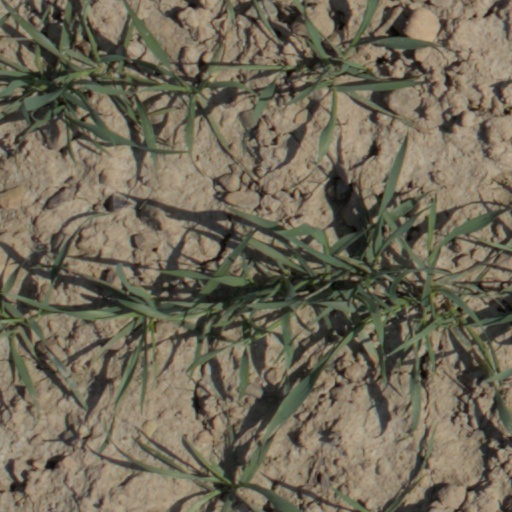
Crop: wheat